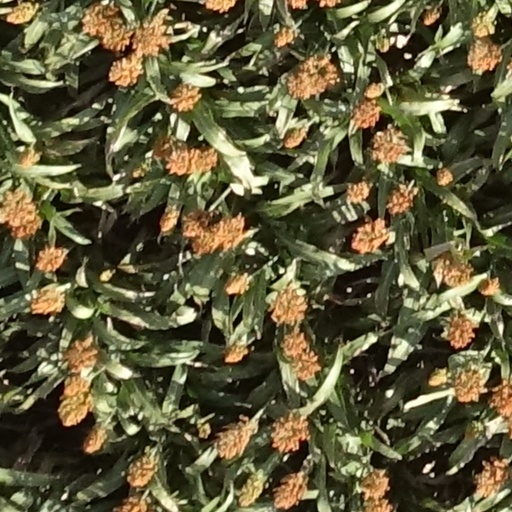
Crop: sorghum